Nasal surgery

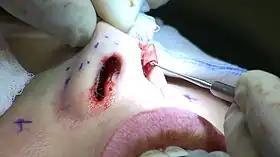
The modification of the lower nasal cartilage of the left nostril during a surgical rhinoplasty procedure.

Surgical rhinoplasty is an intervention aimed at modifying the nasal appearance in patients. This procedure targets the upper nasal bone and the lower cartilage. First, an incision is carried out at the nasal floor under local or general anaesthesia. During the process, the nasal bones and cartilage are carefully readjusted, with the duration depending on the amount of bone and cartilage that needs to be removed or added with flaps or tissue grafts. Surgeons can retrieve smaller tissue grafts from the interior of the nose, while larger ones may be taken from ribs, implants, or other long bones of the patient. Additionally, another factor under consideration is the patient’s ethnicity.